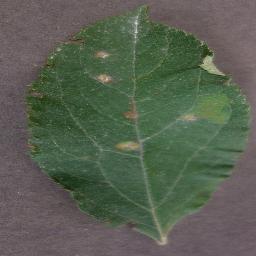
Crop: apple
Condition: cedar_rust